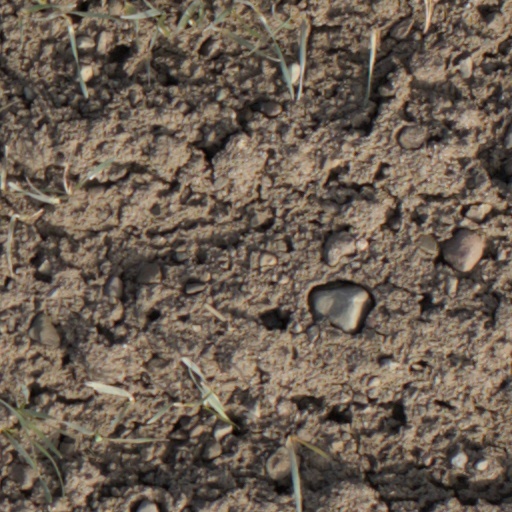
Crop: wheat